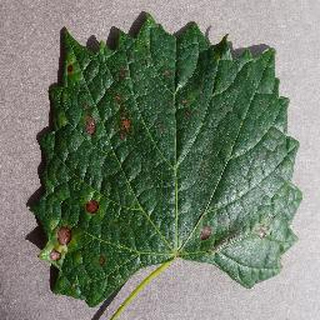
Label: grape_black_rot